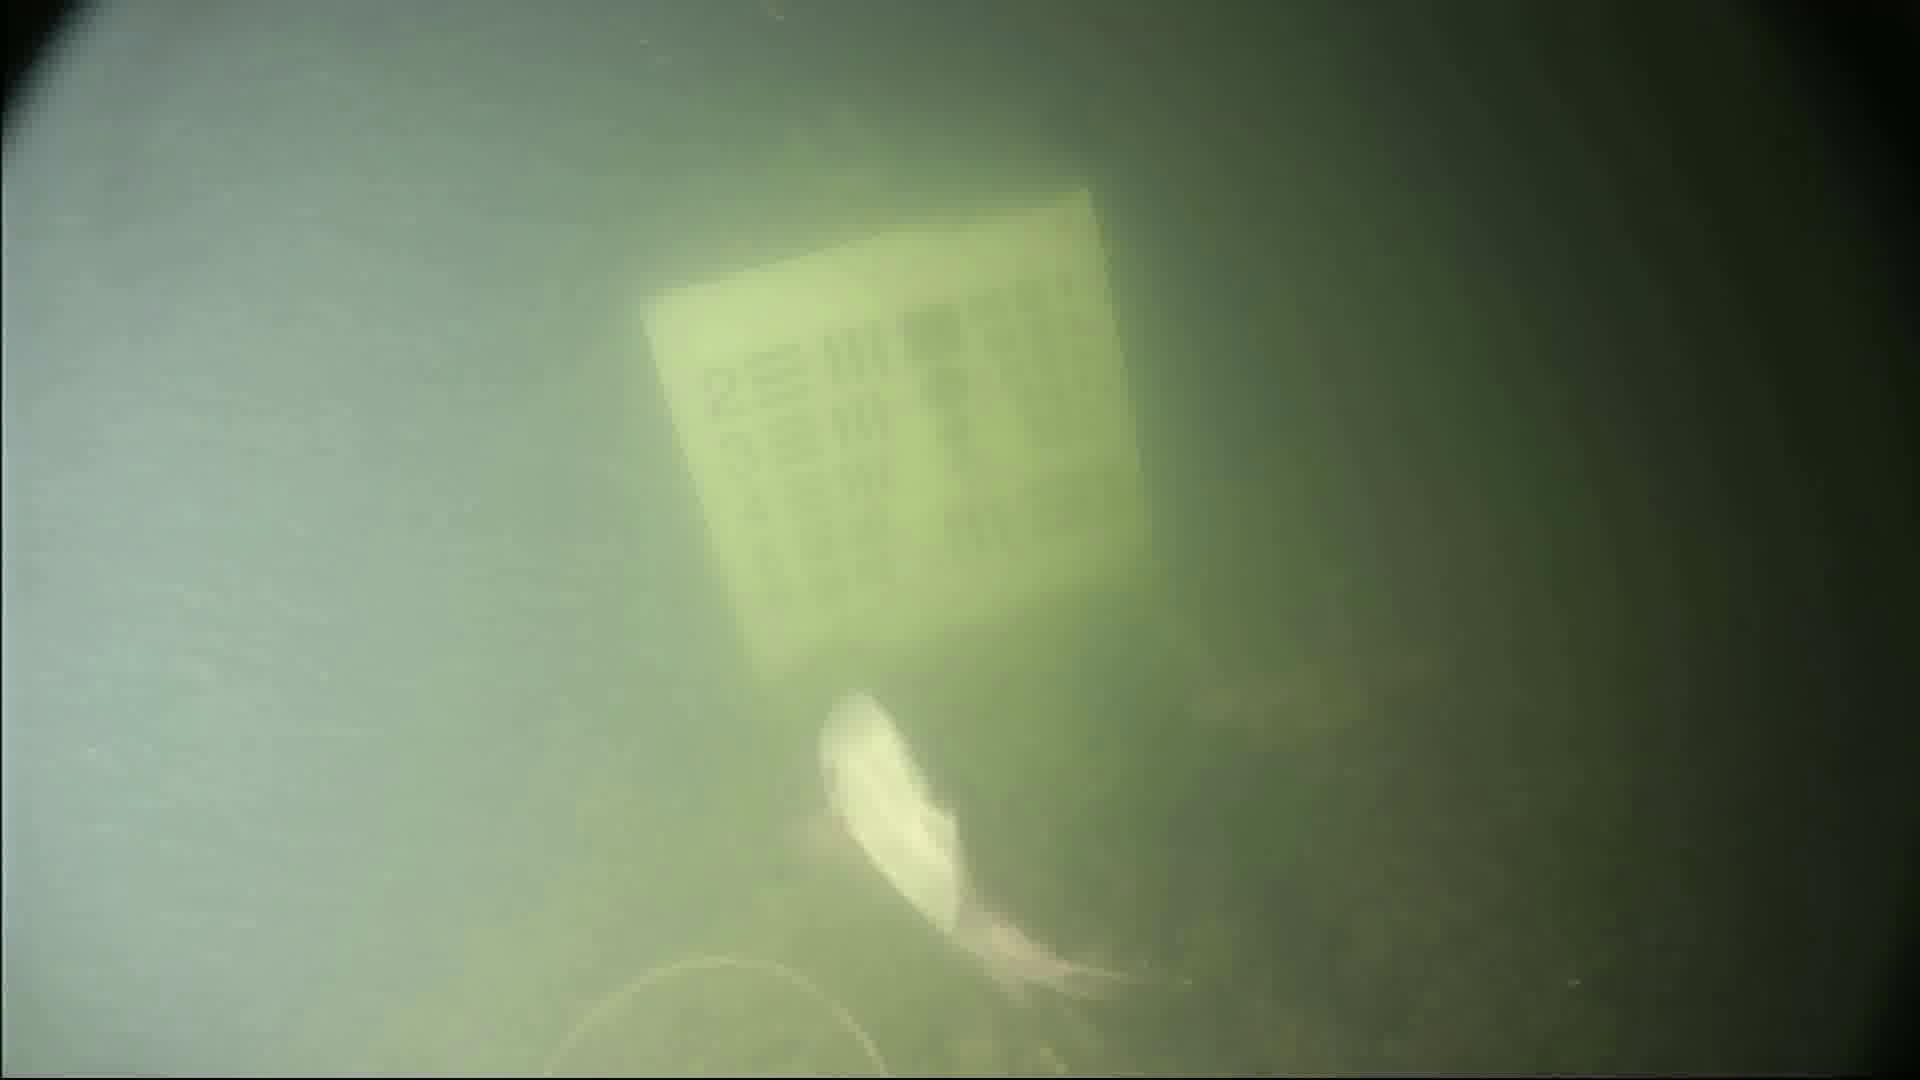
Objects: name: fish